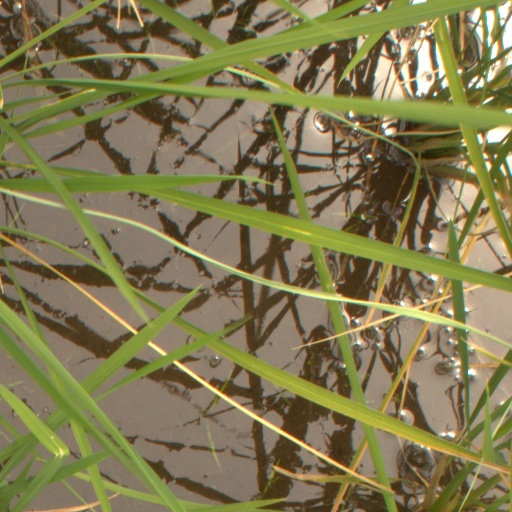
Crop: rice